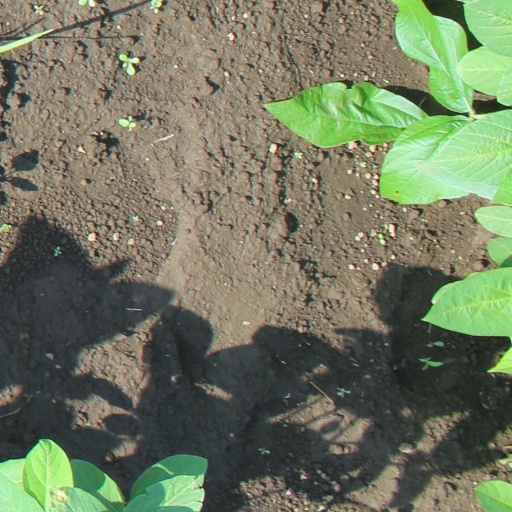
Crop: soybean